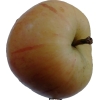
Label: Apple 14